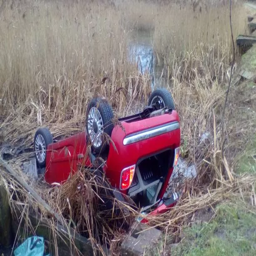
the car landed in canal